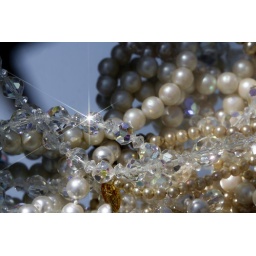
from a collection of cosutme jewelry - the blue tint is the reflection of the sky caught in the mirror underneath --